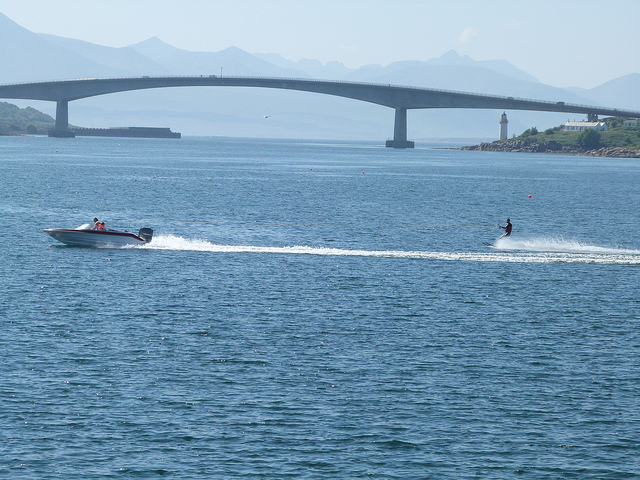
A boat traveling along a body of water near a bridge.

A power boat pulling a skier on the water in front of a bridge.

A boat and a person waterskiing next to a bridge.

A man is wakeboarding behind a speed boat.